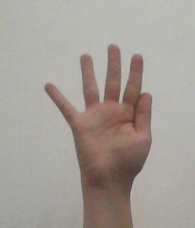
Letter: sheen